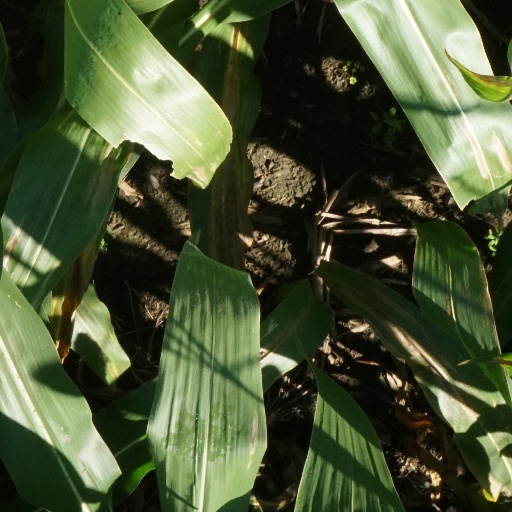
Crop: maize; corn